Masinloc Church

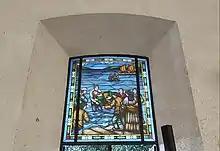
A stained glass window narrating the origins of the "binabayani" tradition

The church was officially declared by the National Museum of the Philippines as a National Cultural Treasure on July 31, 2001.